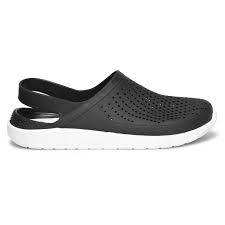
Label: Clog